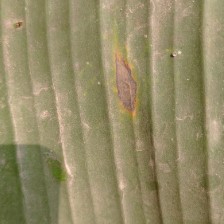
Label: cordana